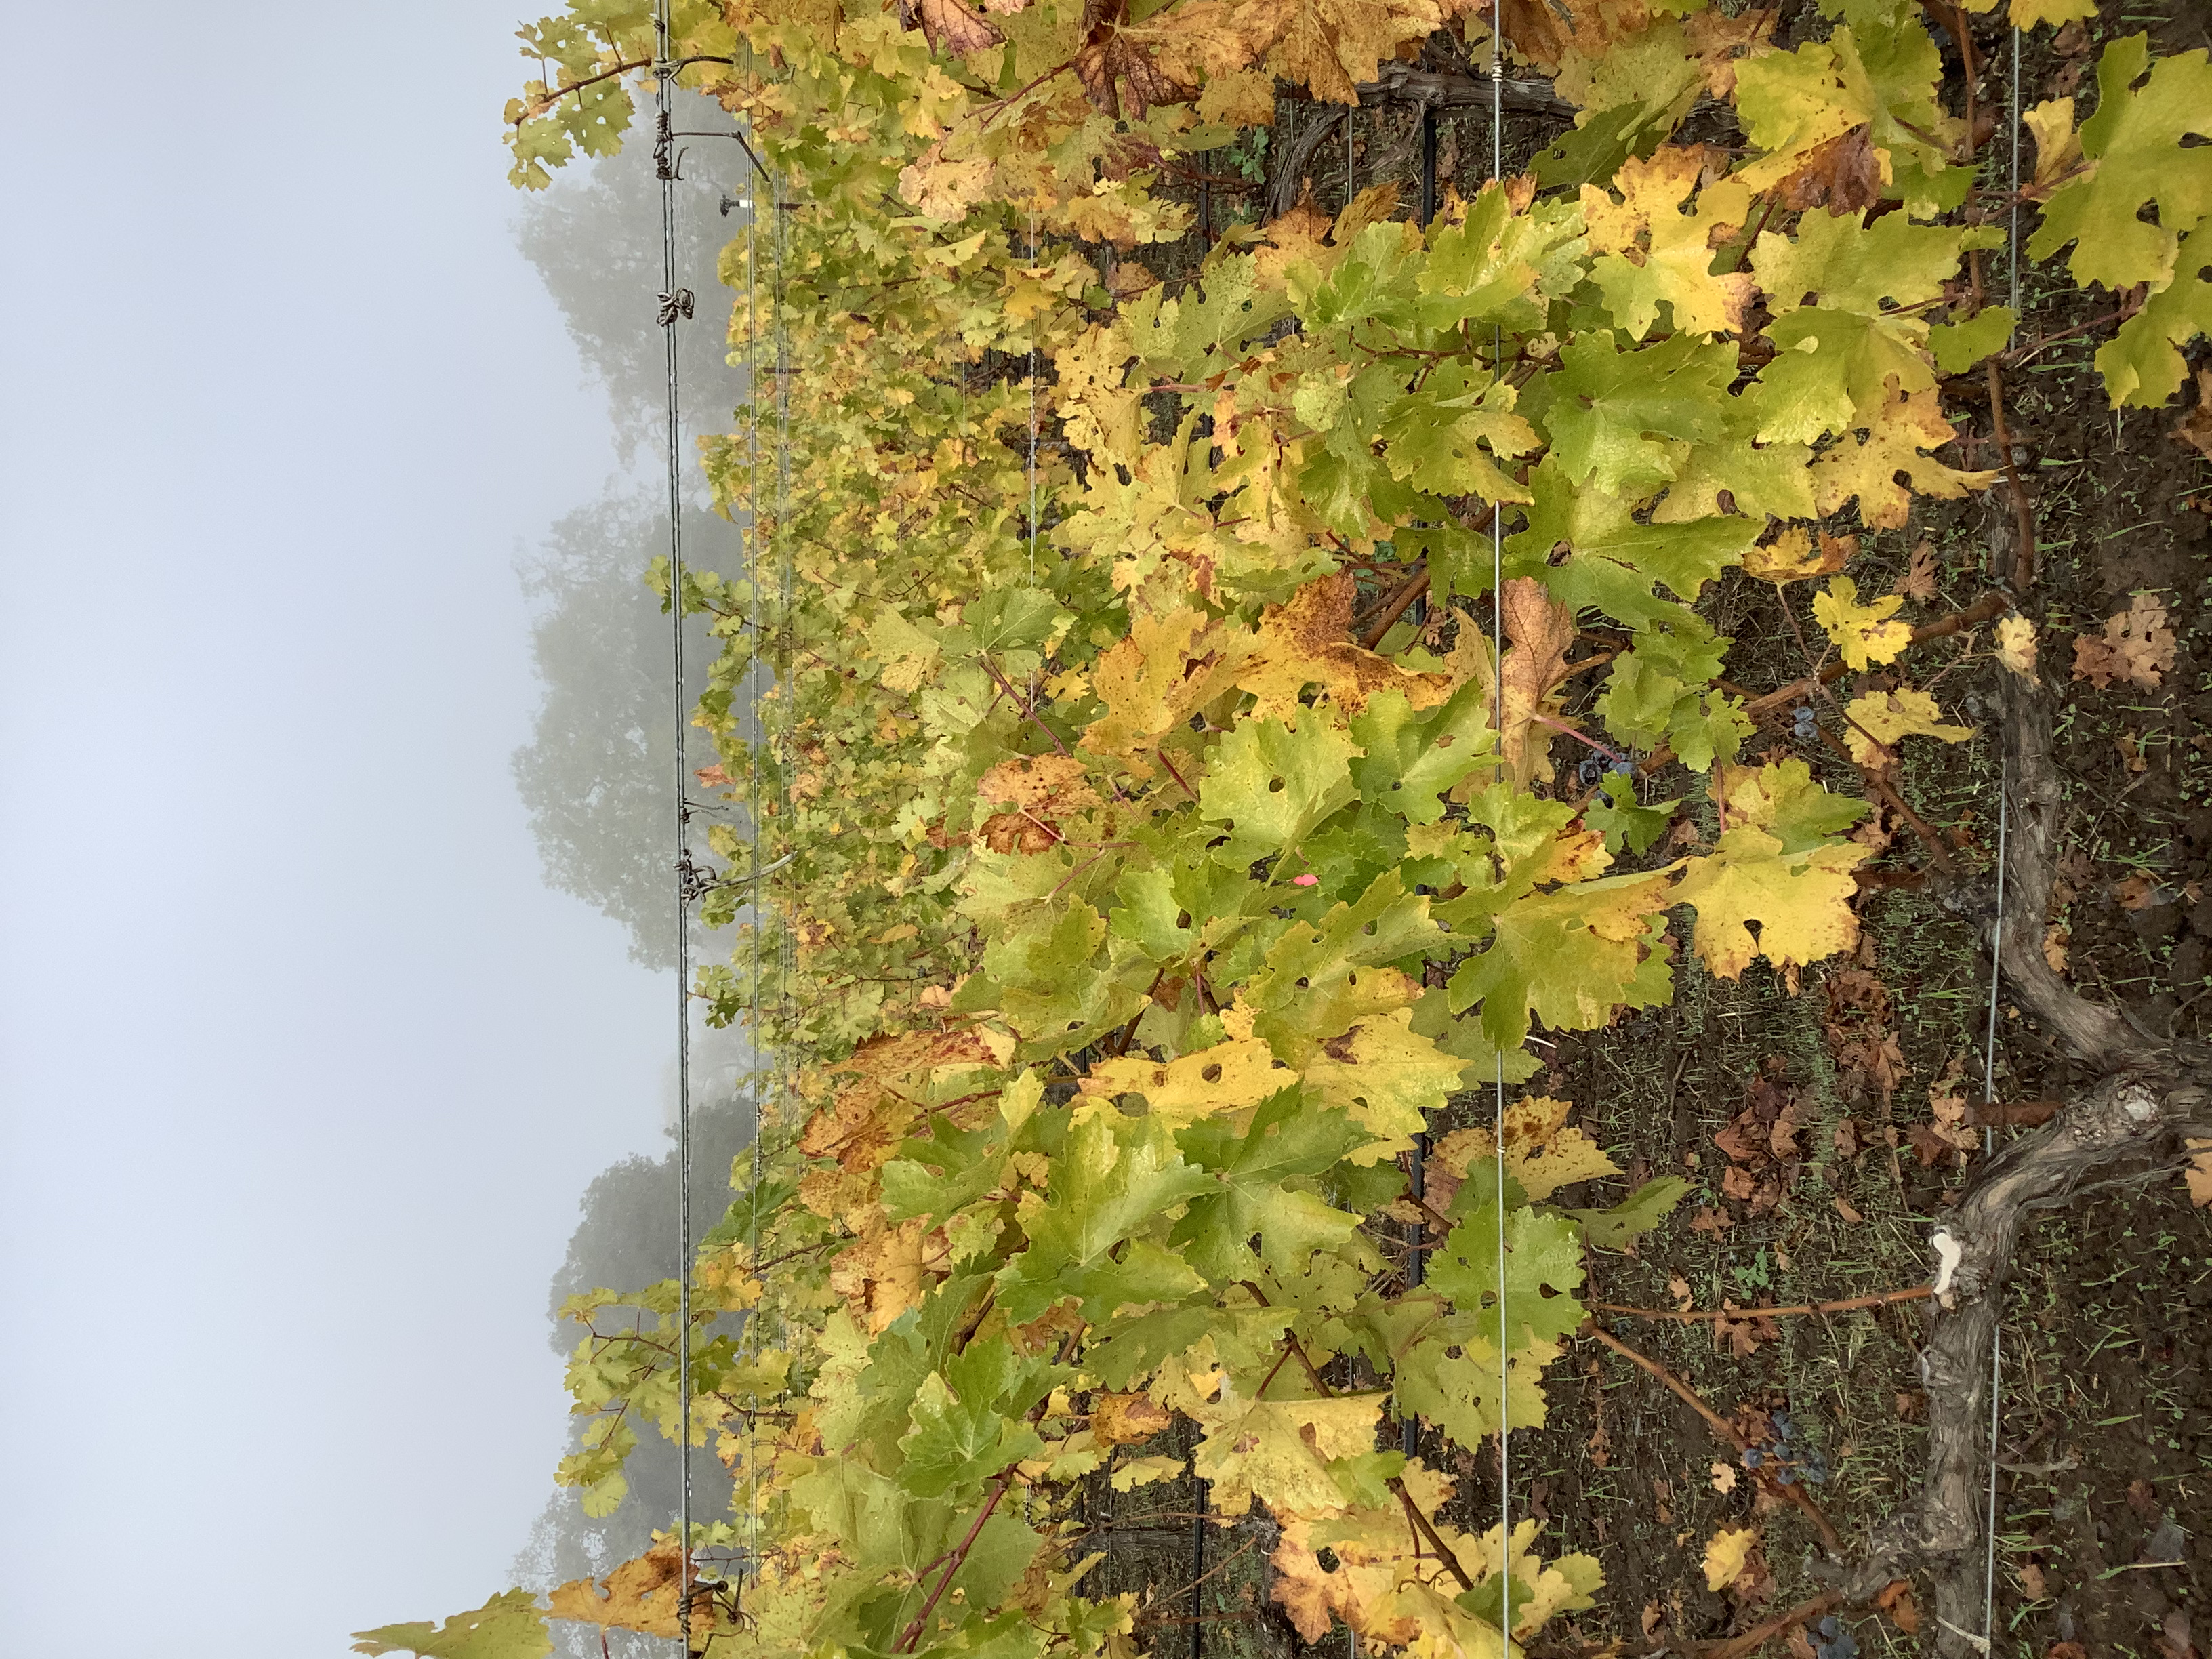
Label: No Virus